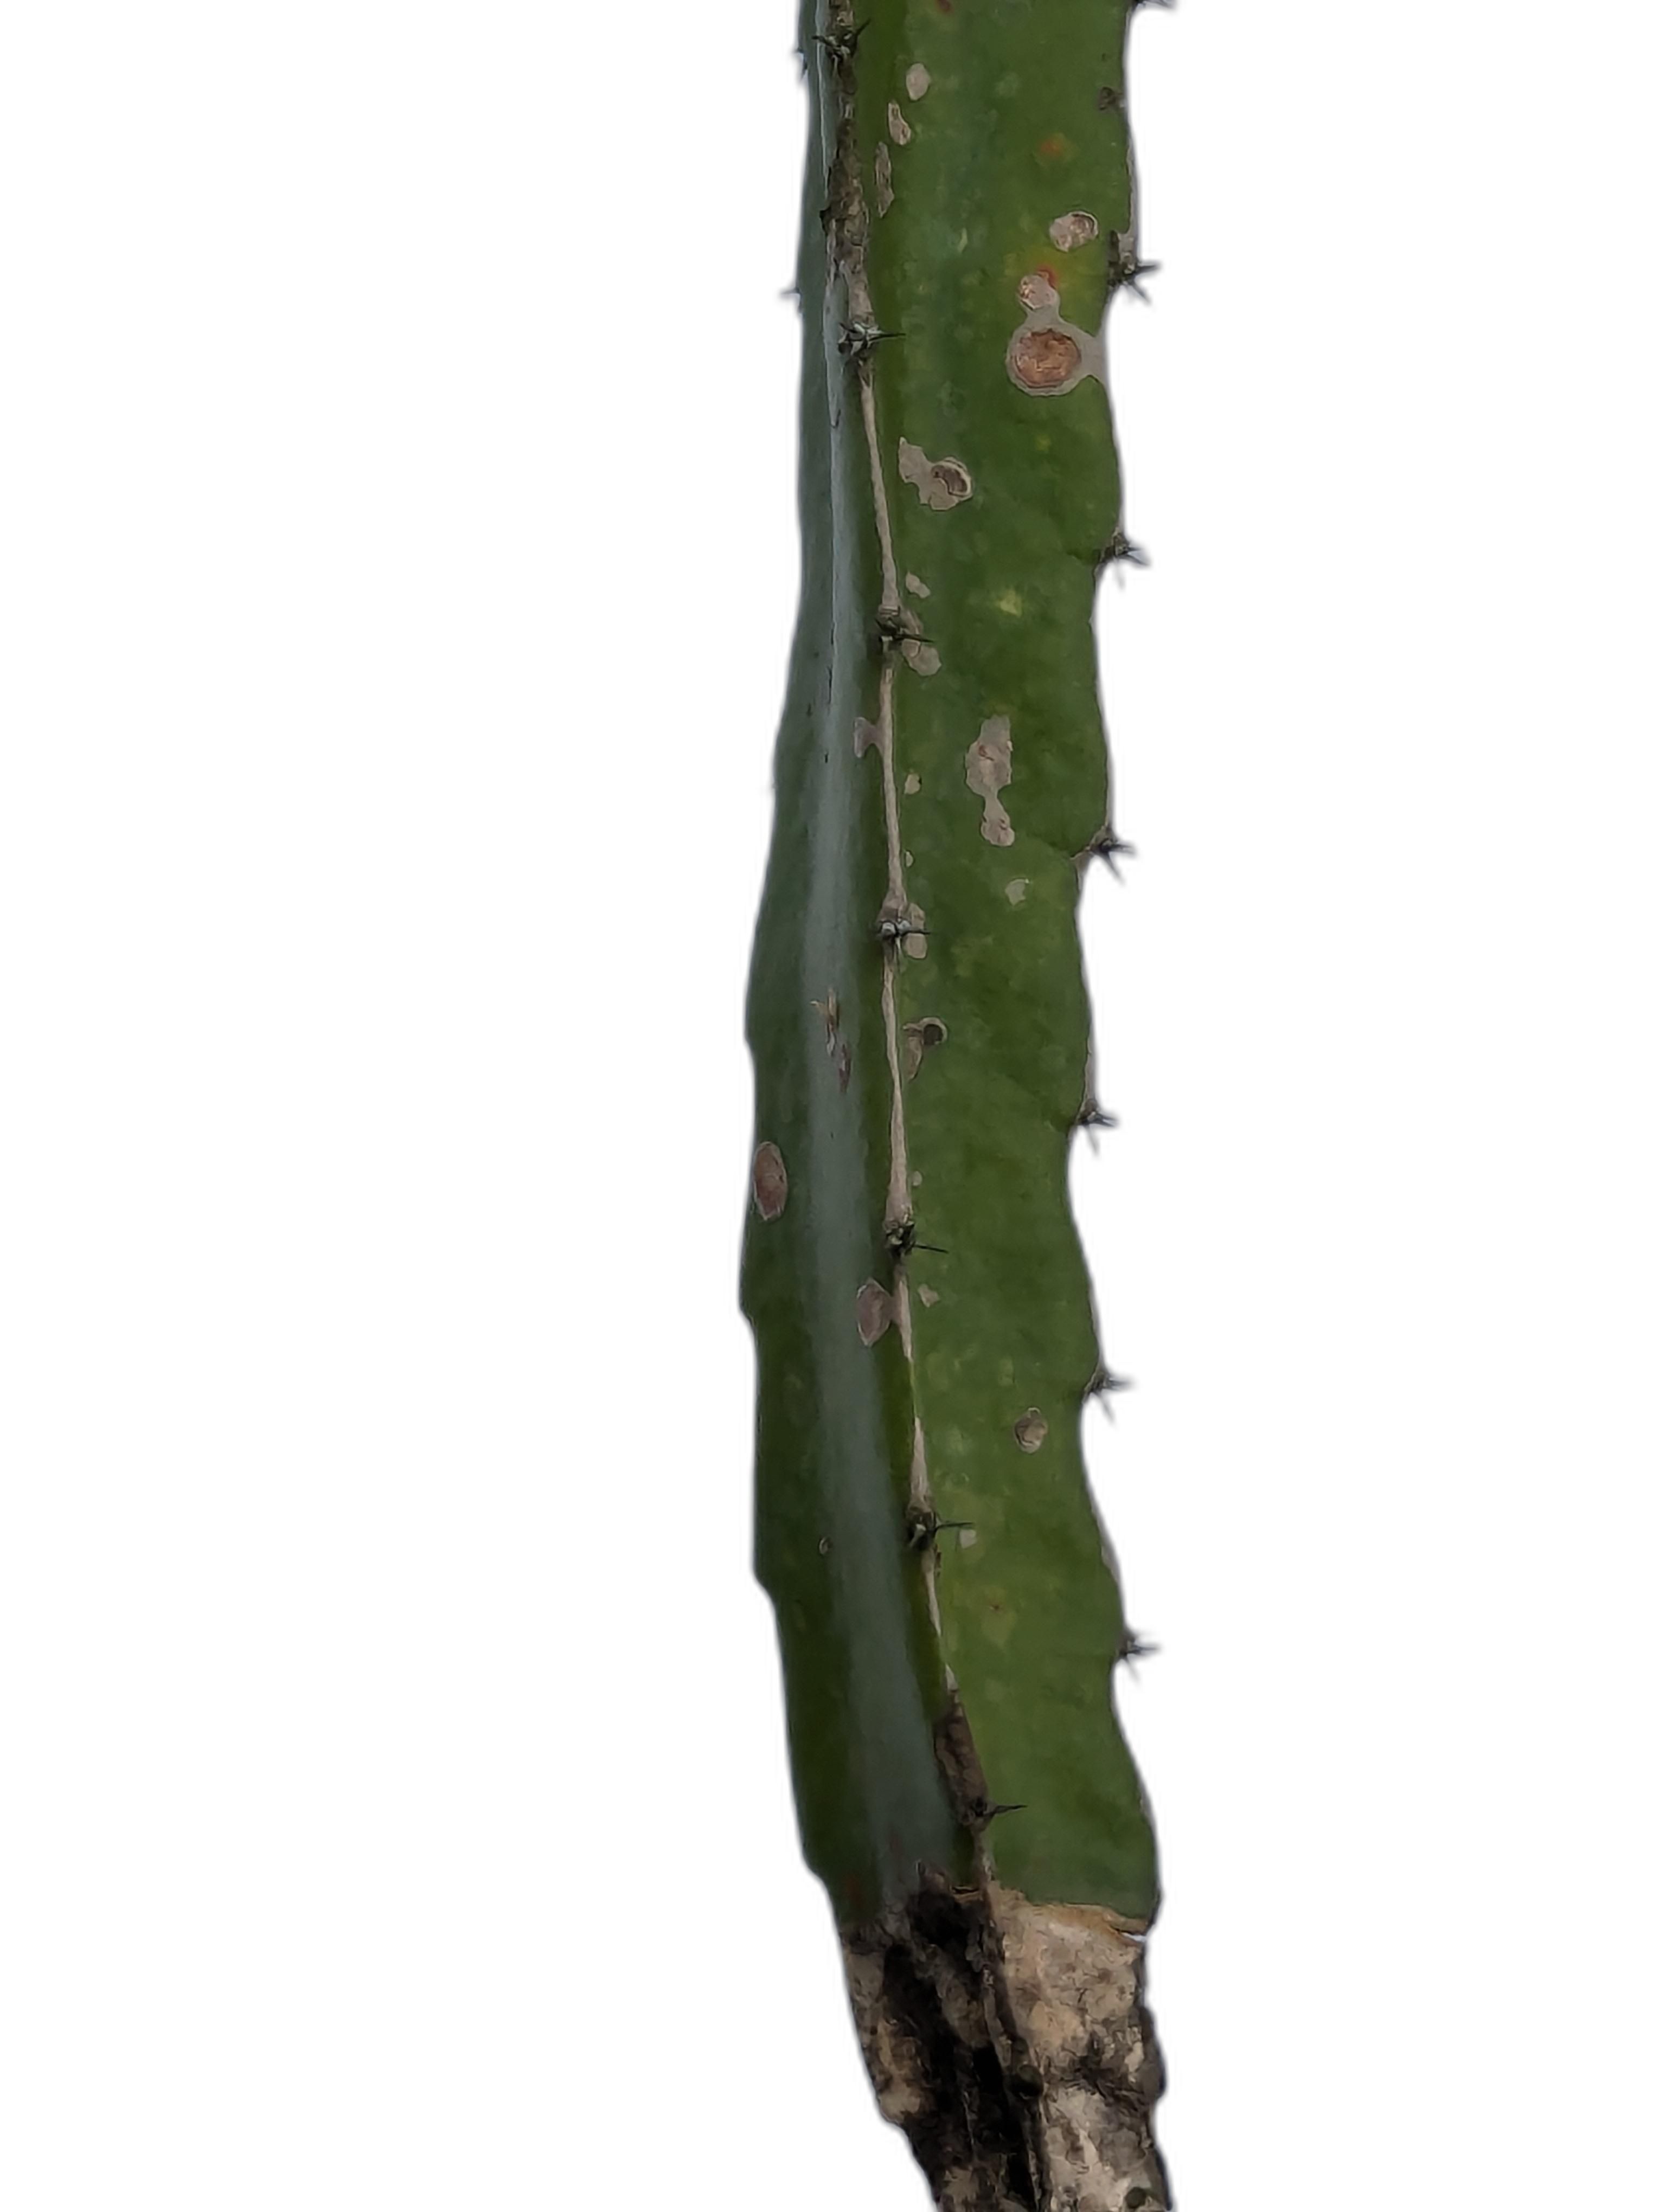
Label: Bad leaf